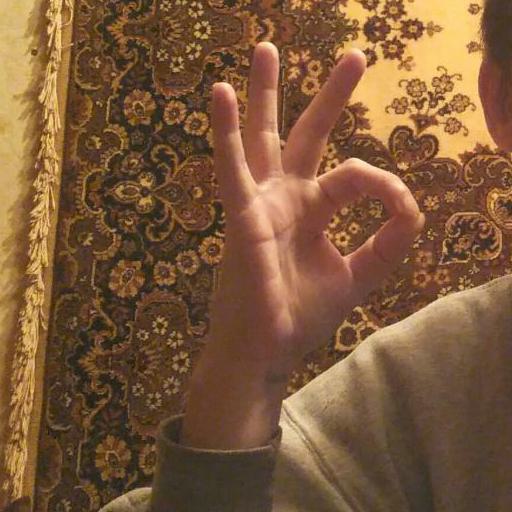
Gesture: ok